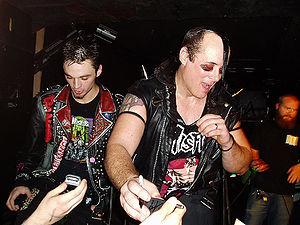
Les Misfits, ou The Misfits, est un groupe de punk rock américain, originaire de Lodi, dans le New Jersey. Il est initialement formé par le chanteur Glenn Danzig en 1977. Glenn Danzig et le bassiste Jerry Only sont les seuls membres constants de sa formation initiale. Après une série de changements dans la formation et l'arrivée de Doyle Wolfgang von Frankenstein en guitariste définitif, malgré un succès international croissant, Danzig dissout le groupe original en 1983.